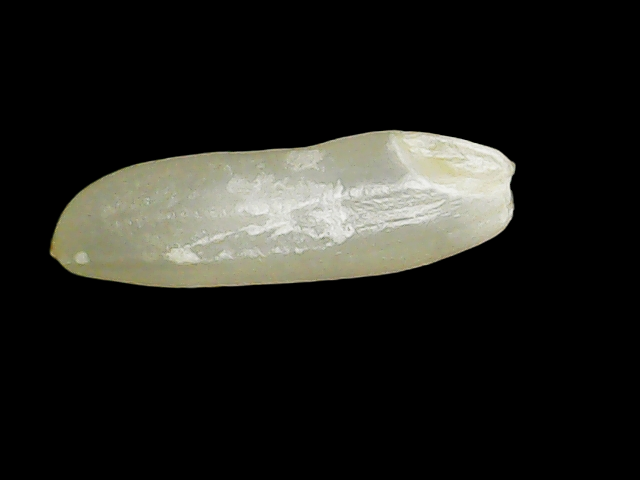
Rice variety: Binadhan21